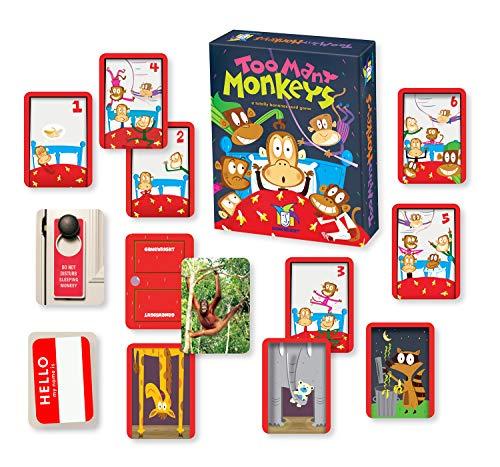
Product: Gamewright Too Many Monkeys
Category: Toys & Games | Games & Accessories | Card Games
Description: Too Many Monkeys - A Totally Bananas Card Game.
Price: $9.99
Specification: ProductDimensions:5.8x1.5x4.8inches|ItemWeight:4.2ounces|ShippingWeight:8.8ounces(Viewshippingratesandpolicies)|DomesticShipping:ItemcanbeshippedwithinU.S.|InternationalShipping:ThisitemcanbeshippedtoselectcountriesoutsideoftheU.S.LearnMore|ASIN:B00272XT0C|Itemmodelnumber:CSG-TOO|Manufacturerrecommendedage:6-15years